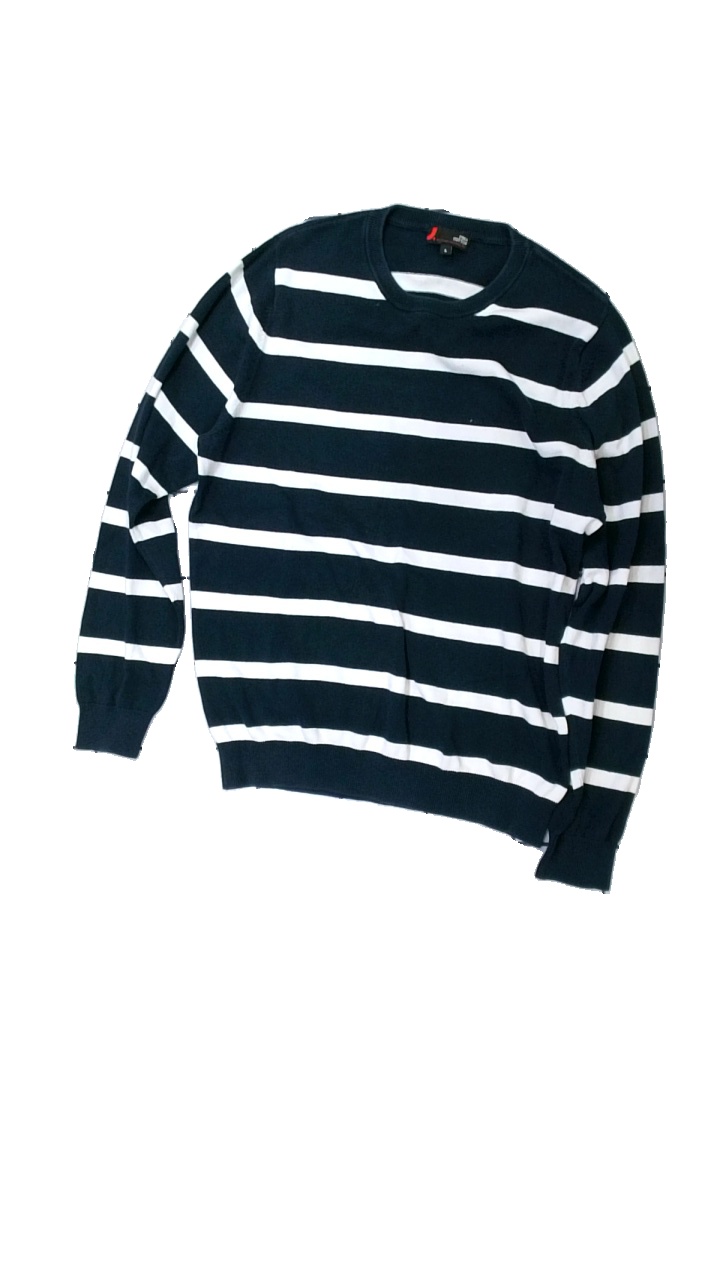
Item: Sweater (Men)
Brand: Dressman
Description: randig pull-over, nopprig, urtvättad
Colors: Black, White
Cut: Regular
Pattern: Striped
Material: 100% cotton
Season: All
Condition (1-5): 2
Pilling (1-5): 2
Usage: Repair
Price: <50